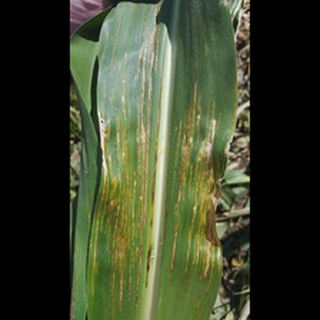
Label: corn_northern_leaf_blight